Fog bow

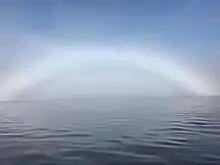
Fogbow over the ocean

A fog bow seen in clouds, typically from an aircraft looking downwards, is called a "cloud bow". Mariners sometimes call fog bows "sea-dogs".